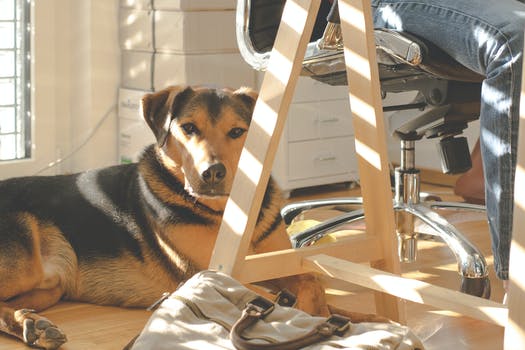
Label: No Watermark